The Real Housewives of New York City season 8

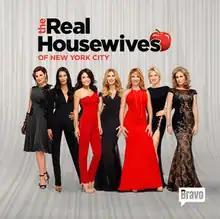
Cover used by iTunes(Left to right) de Lesseps, Wainstein, Frankel, Radziwill, Singer, Medley, and Morgan

The eighth season of "The Real Housewives of New York City", an American reality television series, is broadcast on Bravo. It aired from April 6, 2016 until September 14, 2016, and is primarily filmed in New York City, New York. Its executive producers are Andrew Hoegl, Barrie Bernstein, Lisa Shannon, Pam Healy and Andy Cohen.